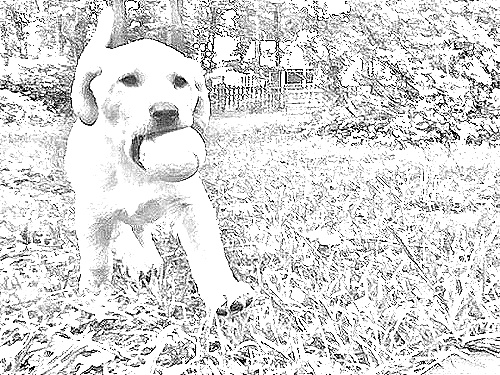
Portrait style: Sketch Portrait